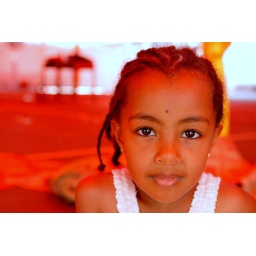
Pretty Ethiopian girl in a red tent